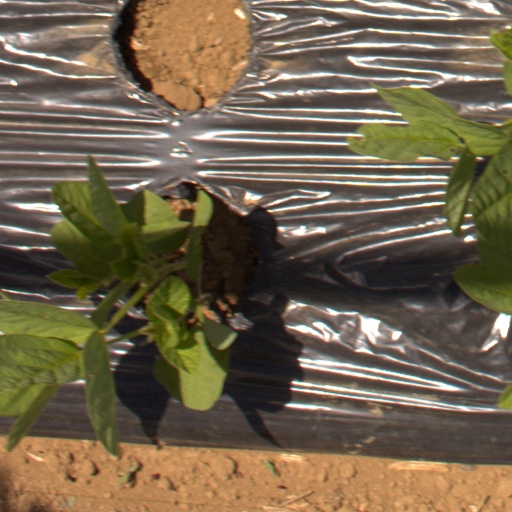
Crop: Jerusalem artichoke